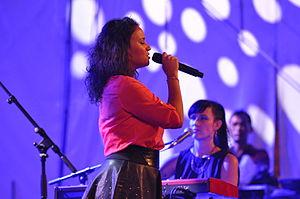
Mayra Andrade (CV), apparition au 12ème Festival Musiques du Monde ""Horizonte"" 2014, à la Forteresse Ehrenbreitstein, Coblence (Allemagne)"